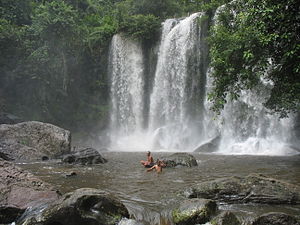
Phnom Kulen
Vandfald i Phnom Kulen
Phnom Kulen er en bjergkæde i Siem Reap-provindsen i Cambodja. Bjergkæden ligger 30 km nord for Angkor Wat.